Cerberus

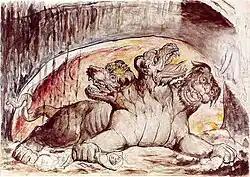
Cerberus, with the gluttons in Dante's Third Circle of Hell. William Blake.

There were several locations which were said to be the place where Heracles brought up Cerberus from the underworld. The geographer Strabo (63/64 BC – c. AD 24) reports that "according to the myth writers" Cerberus was brought up at Tainaron, the same place where Euripides has Heracles enter the underworld. Seneca has Heracles enter and exit at Tainaron. Apollodorus, although he has Heracles enter at Tainaron, has him exit at Troezen. The geographer Pausanias tells us that there was a temple at Troezen with "altars to the gods said to rule under the earth", where it was said that, in addition to Cerberus being "dragged" up by Heracles, Semele was supposed to have been brought up out of the underworld by Dionysus.